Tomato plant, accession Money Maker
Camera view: tilt-top (135 deg); turntable rotation: 300 degrees
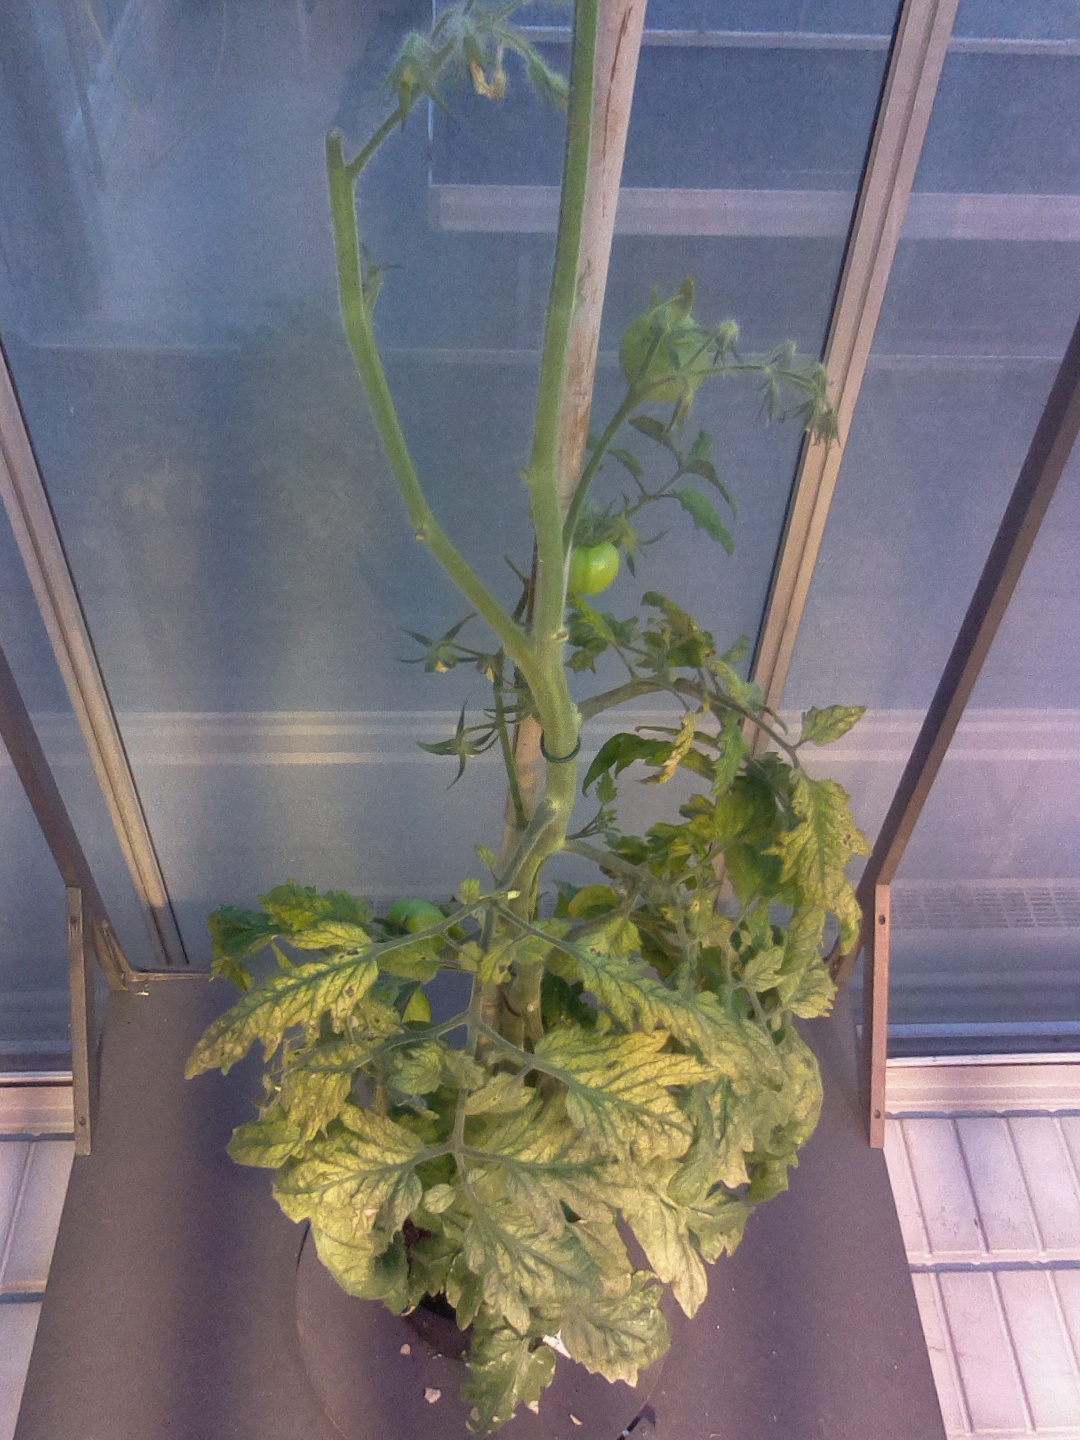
BBCH growth stage 79: 90% -100% of final fruit size